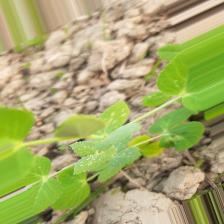
Label: Powdery Mildew